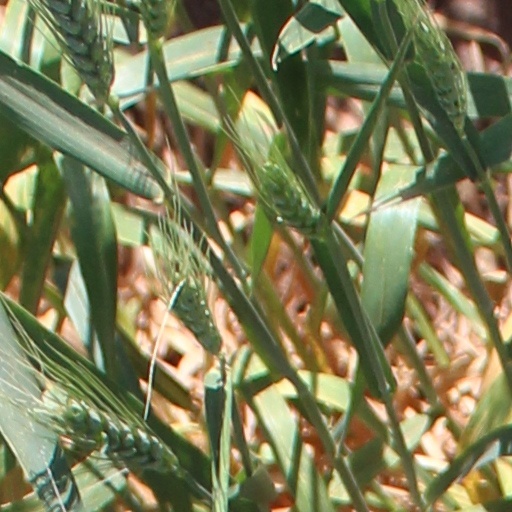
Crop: wheat